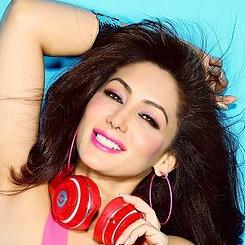
Age: 31